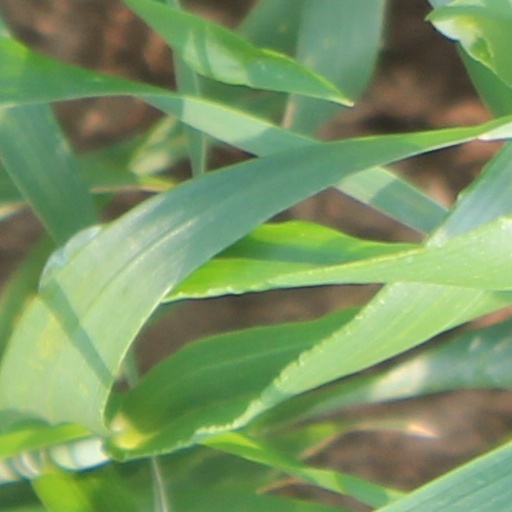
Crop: wheat